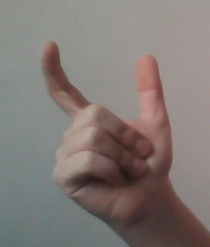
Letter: nun